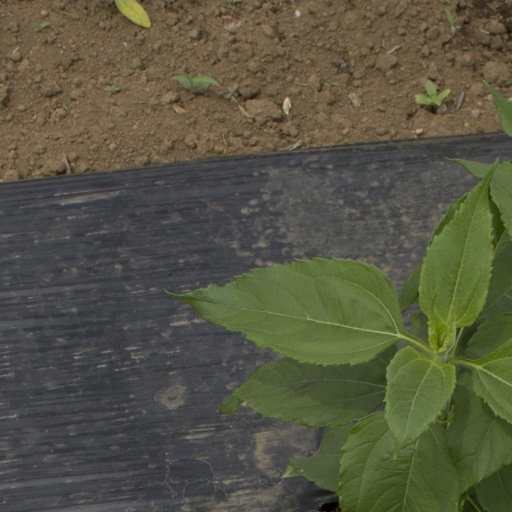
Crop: Jerusalem artichoke